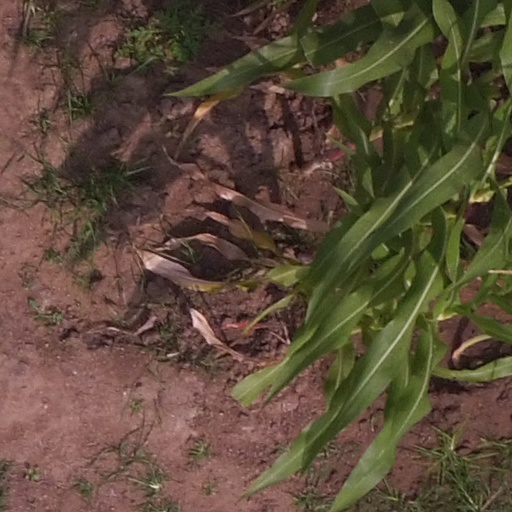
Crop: maize; corn